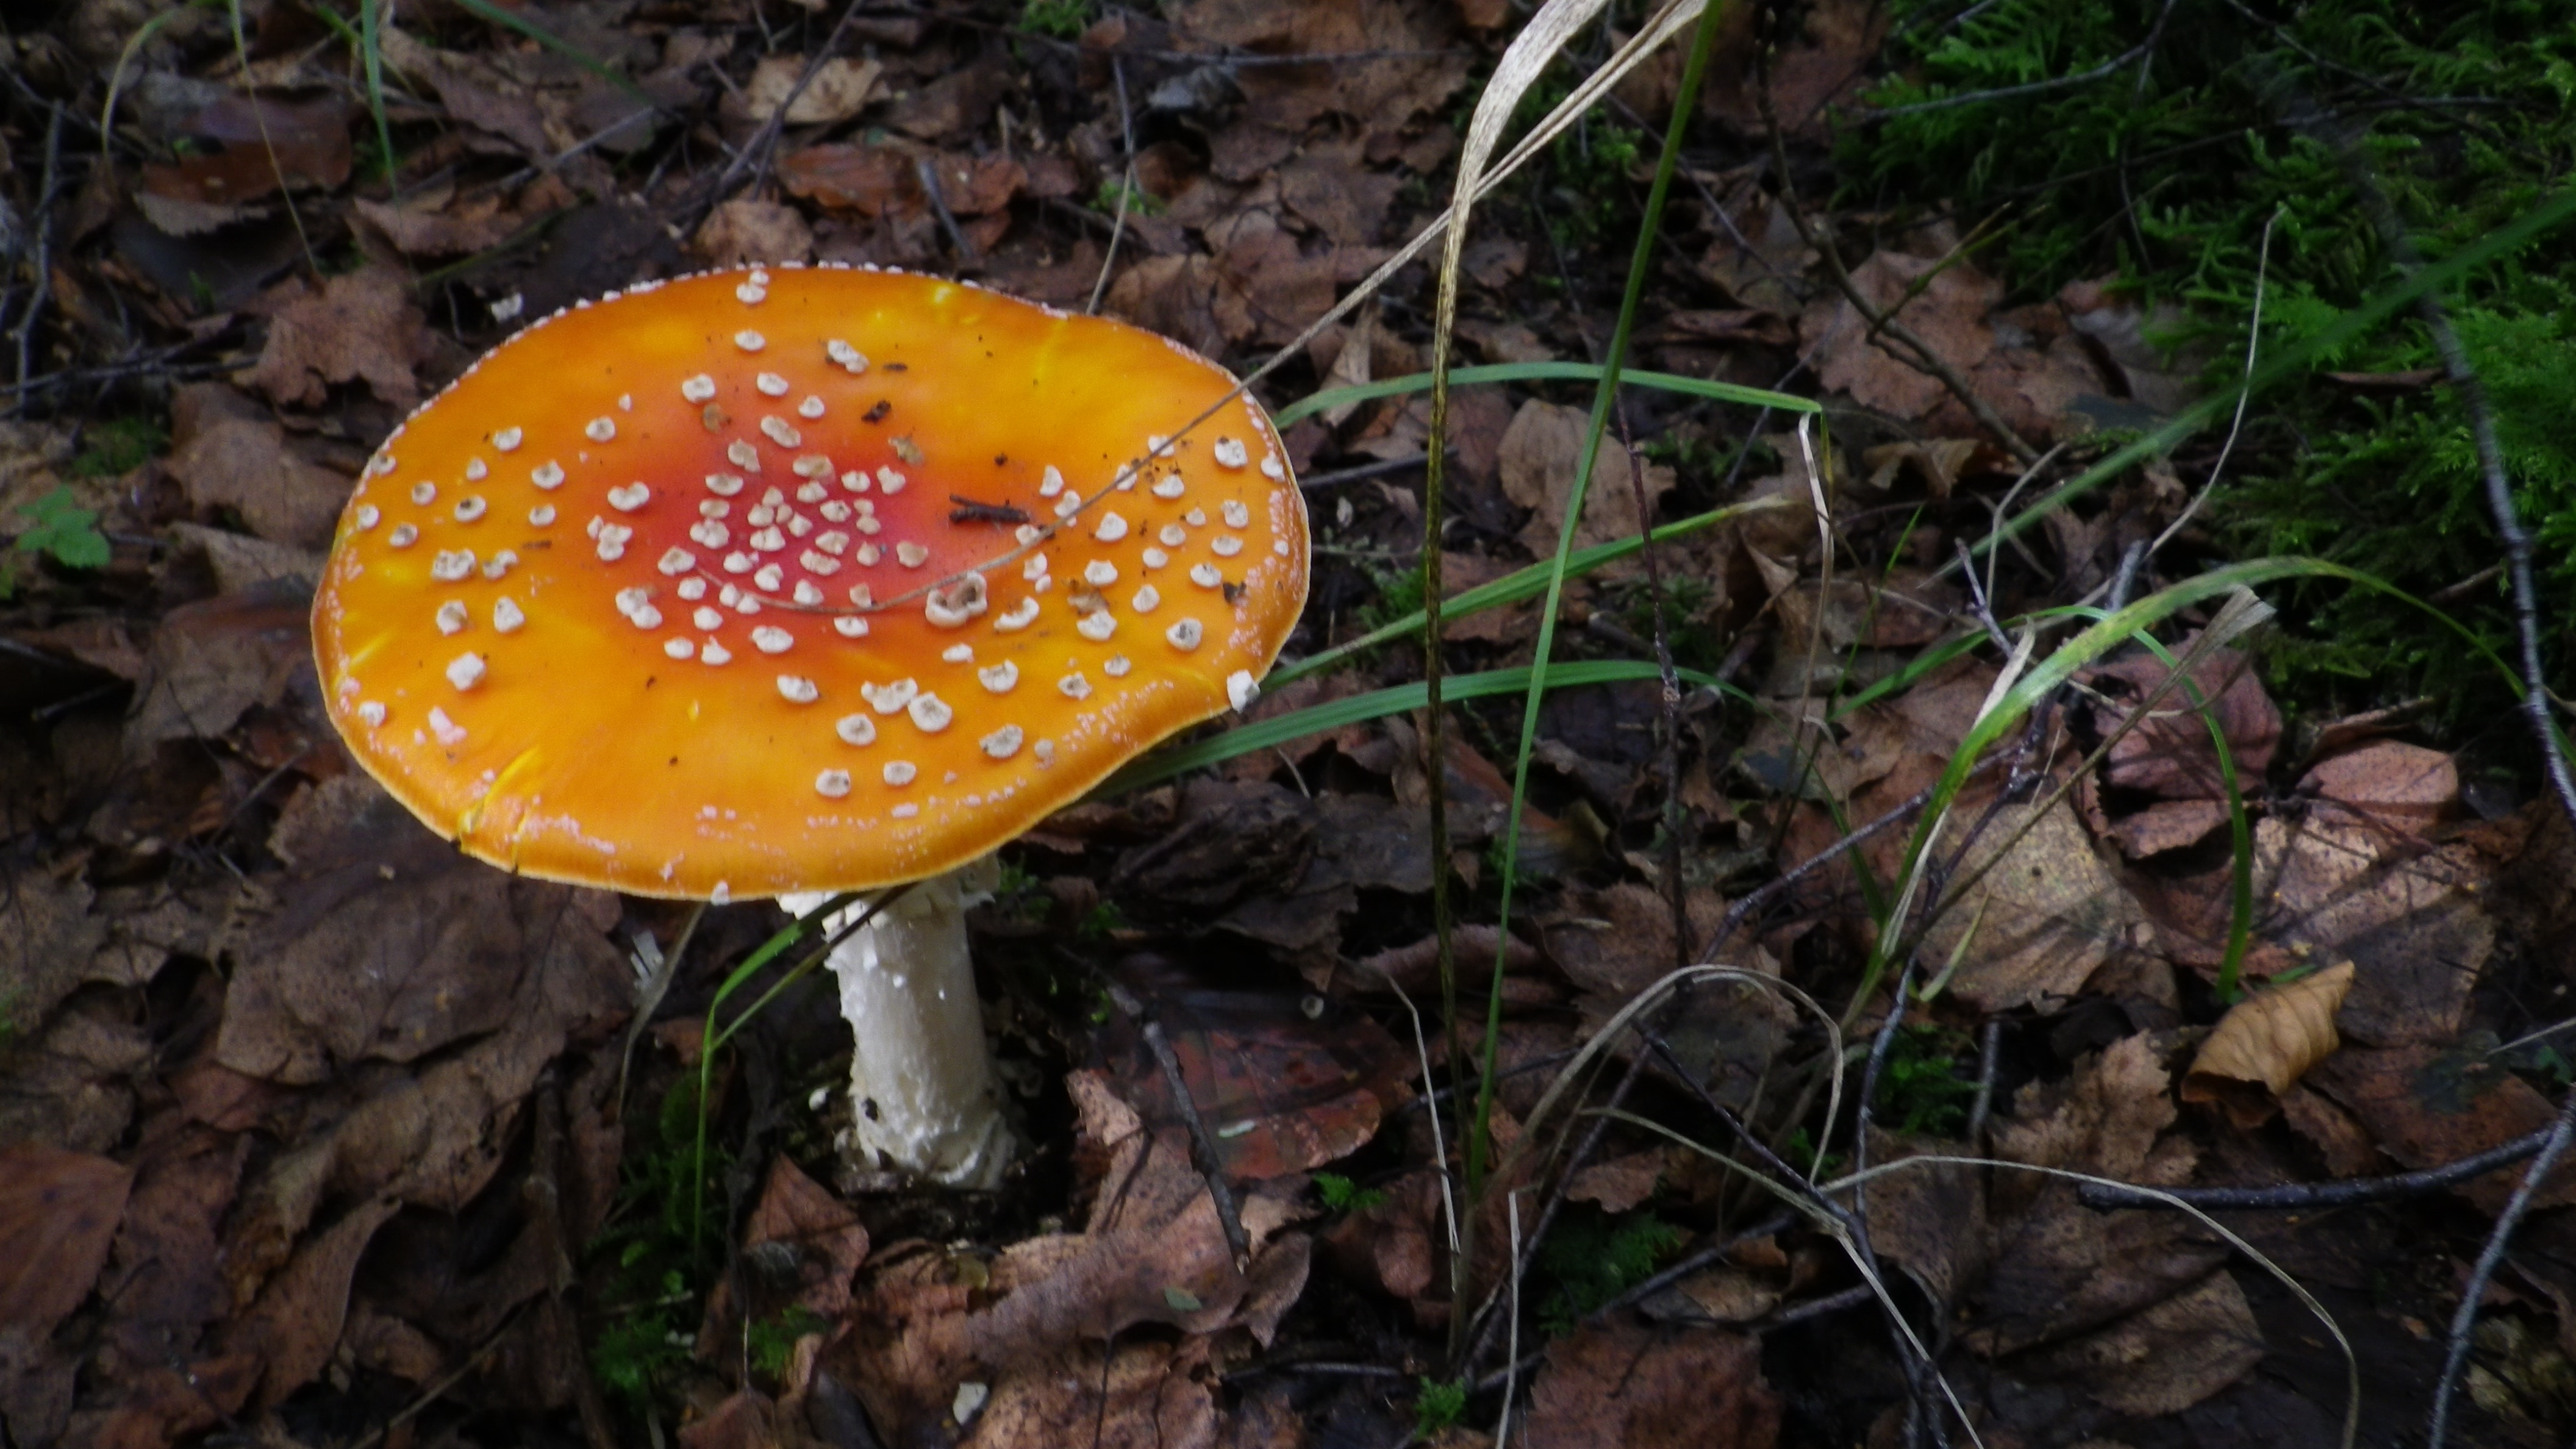
forest, autumn, mushroom, fungus, mushrooms, woodland, agaric, bolete, moss fliegenpilz, medicinal mushroom, penny bun